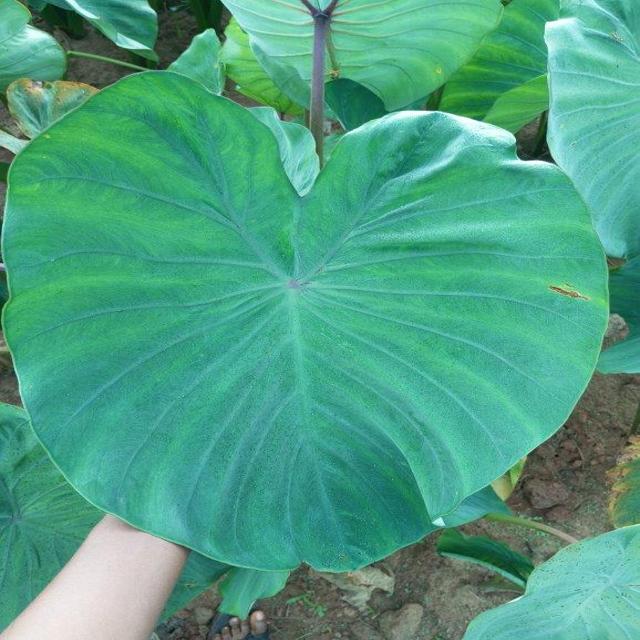
Label: Healthy